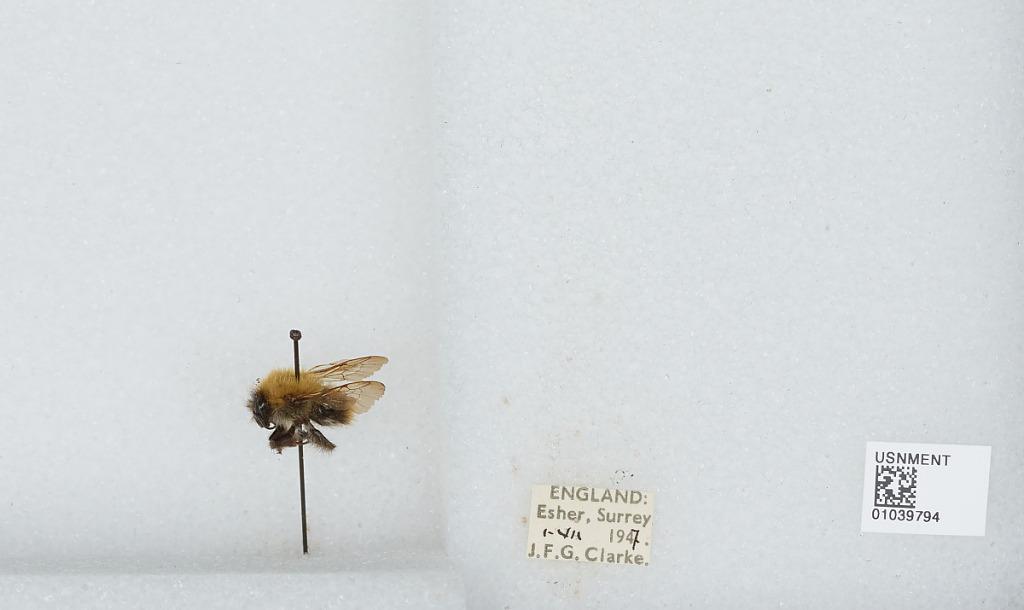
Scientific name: Bombus (Thoracobombus) pascuorum (Scopoli)
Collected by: J. Clarke
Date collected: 1947-7-1
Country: United Kingdom
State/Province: England
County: Surrey
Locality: Esher
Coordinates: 51.3691, -0.365